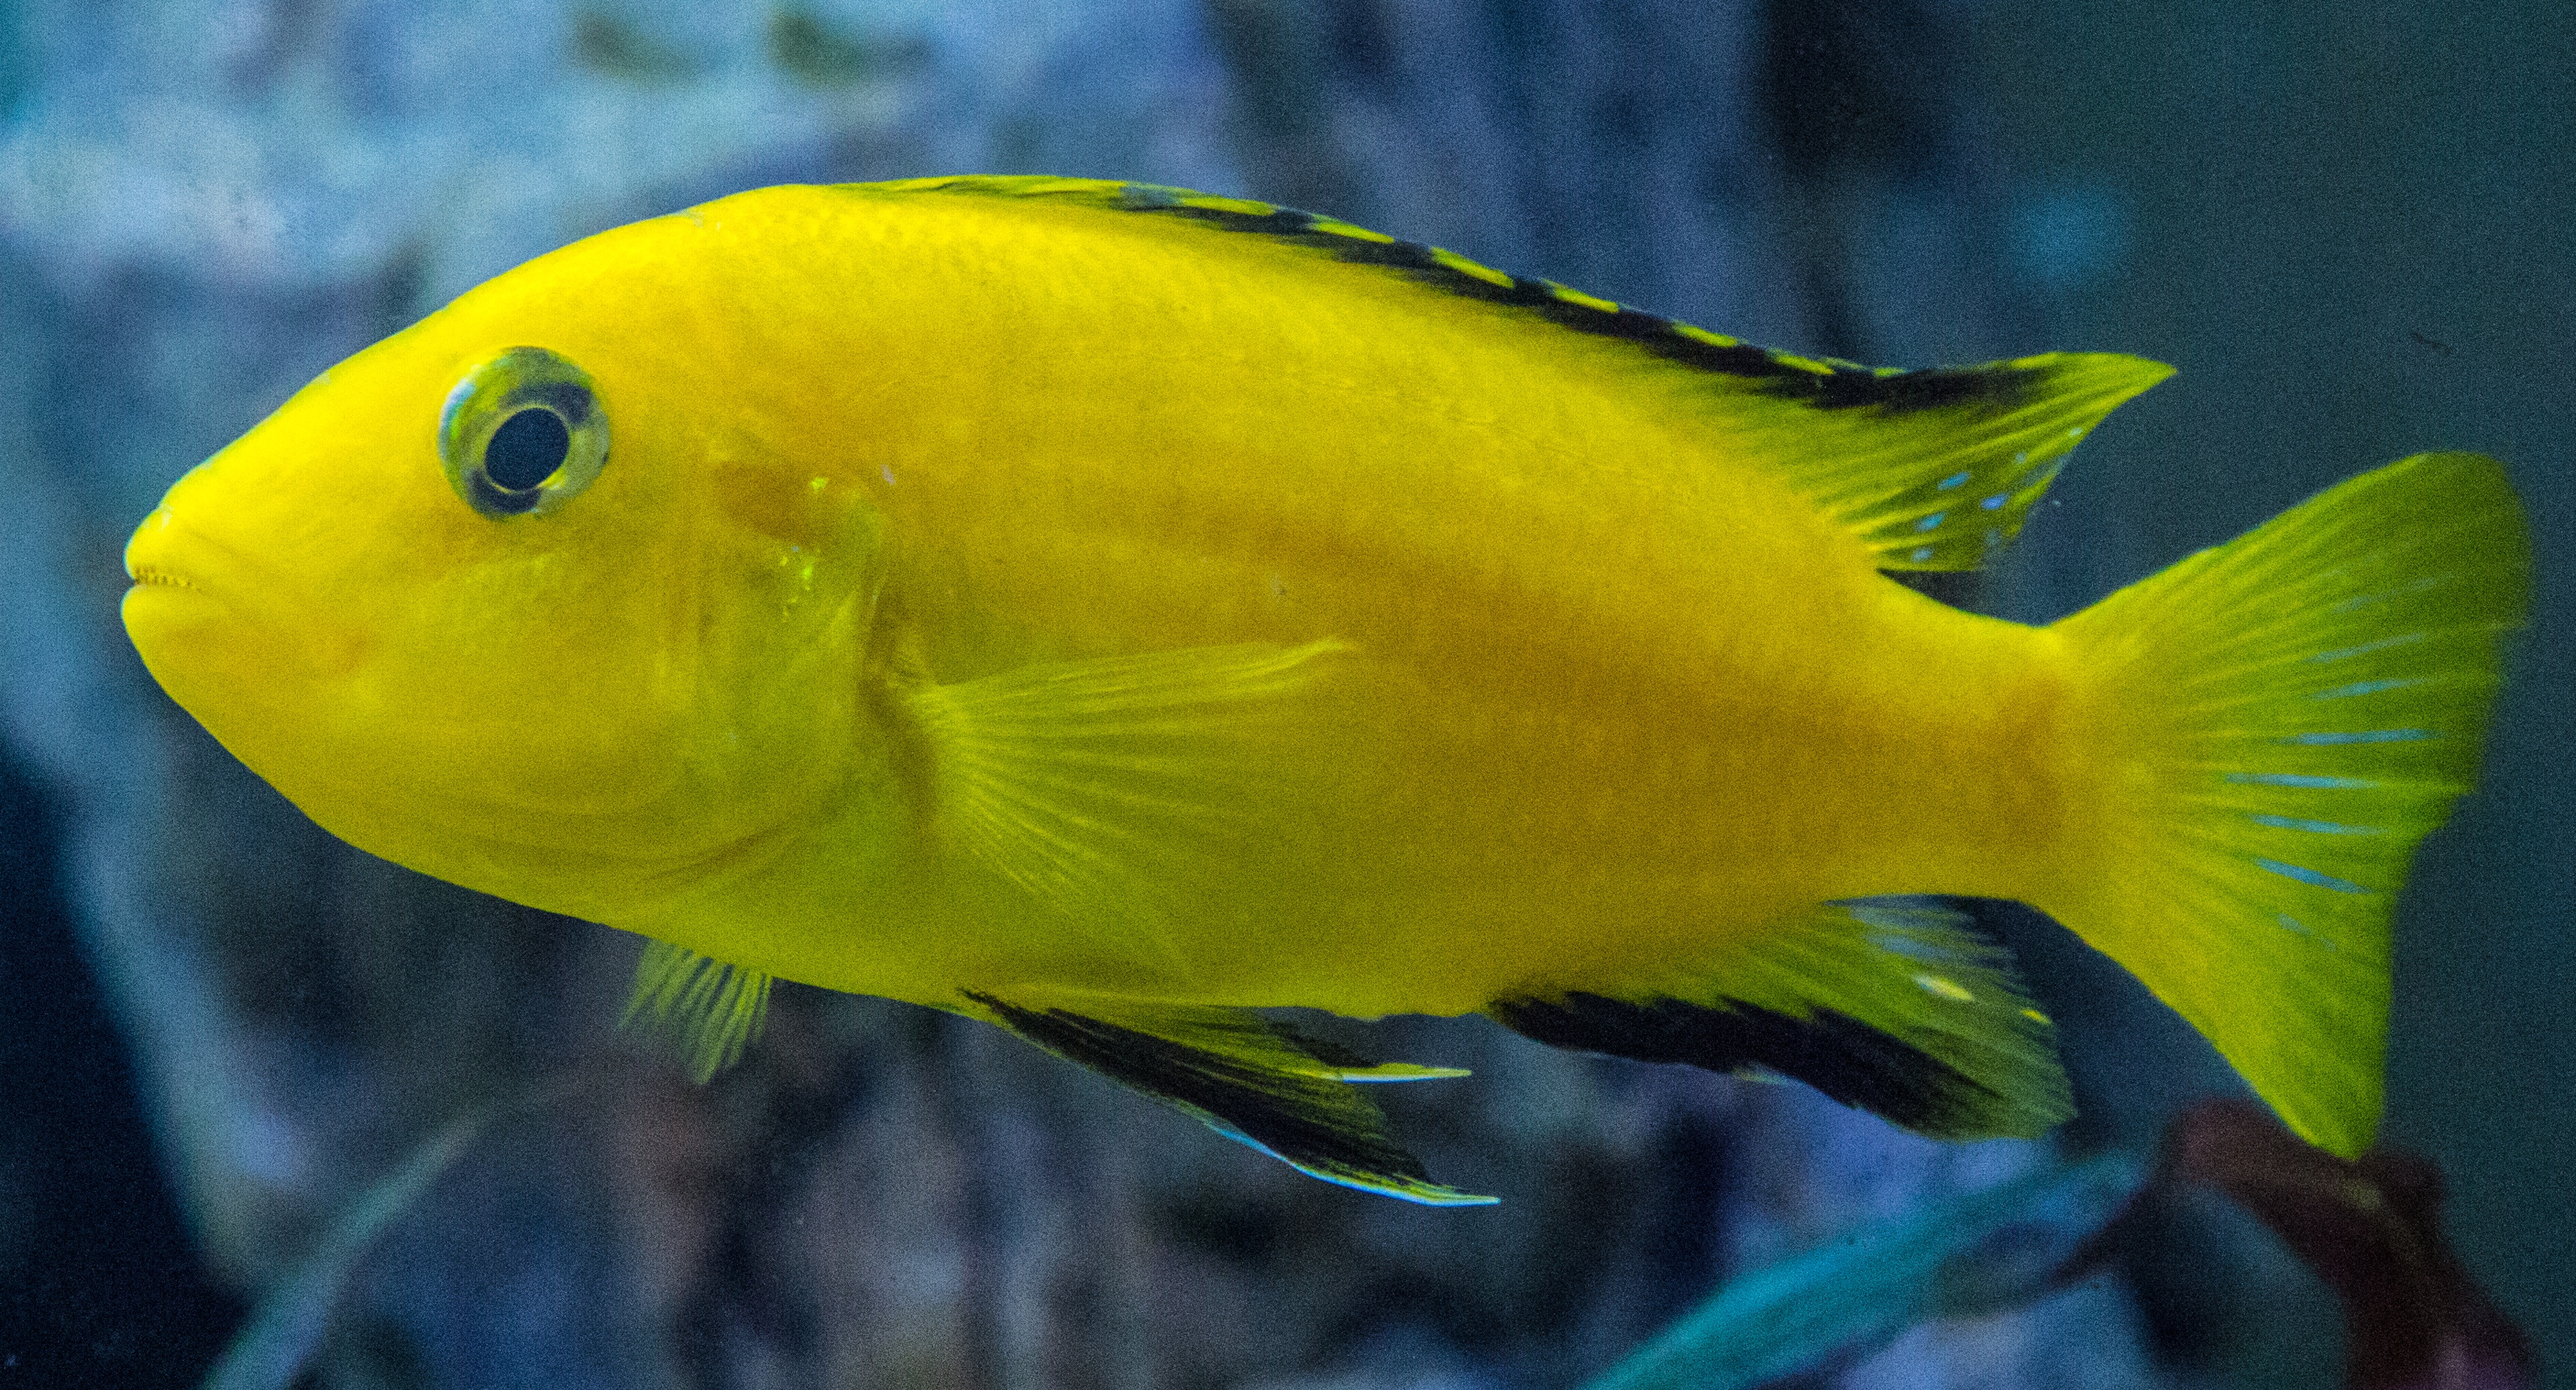
water, female, underwater, green, beak, biology, yellow, fish, close, fauna, aquarium, cichlid, exotic, macro photography, mouthbrooders, mala tegernsee, marine biology, pomacentridae, freshwater aquarium, pomacanthidae